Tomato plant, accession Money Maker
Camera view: tilt-top (135 deg); turntable rotation: 0 degrees
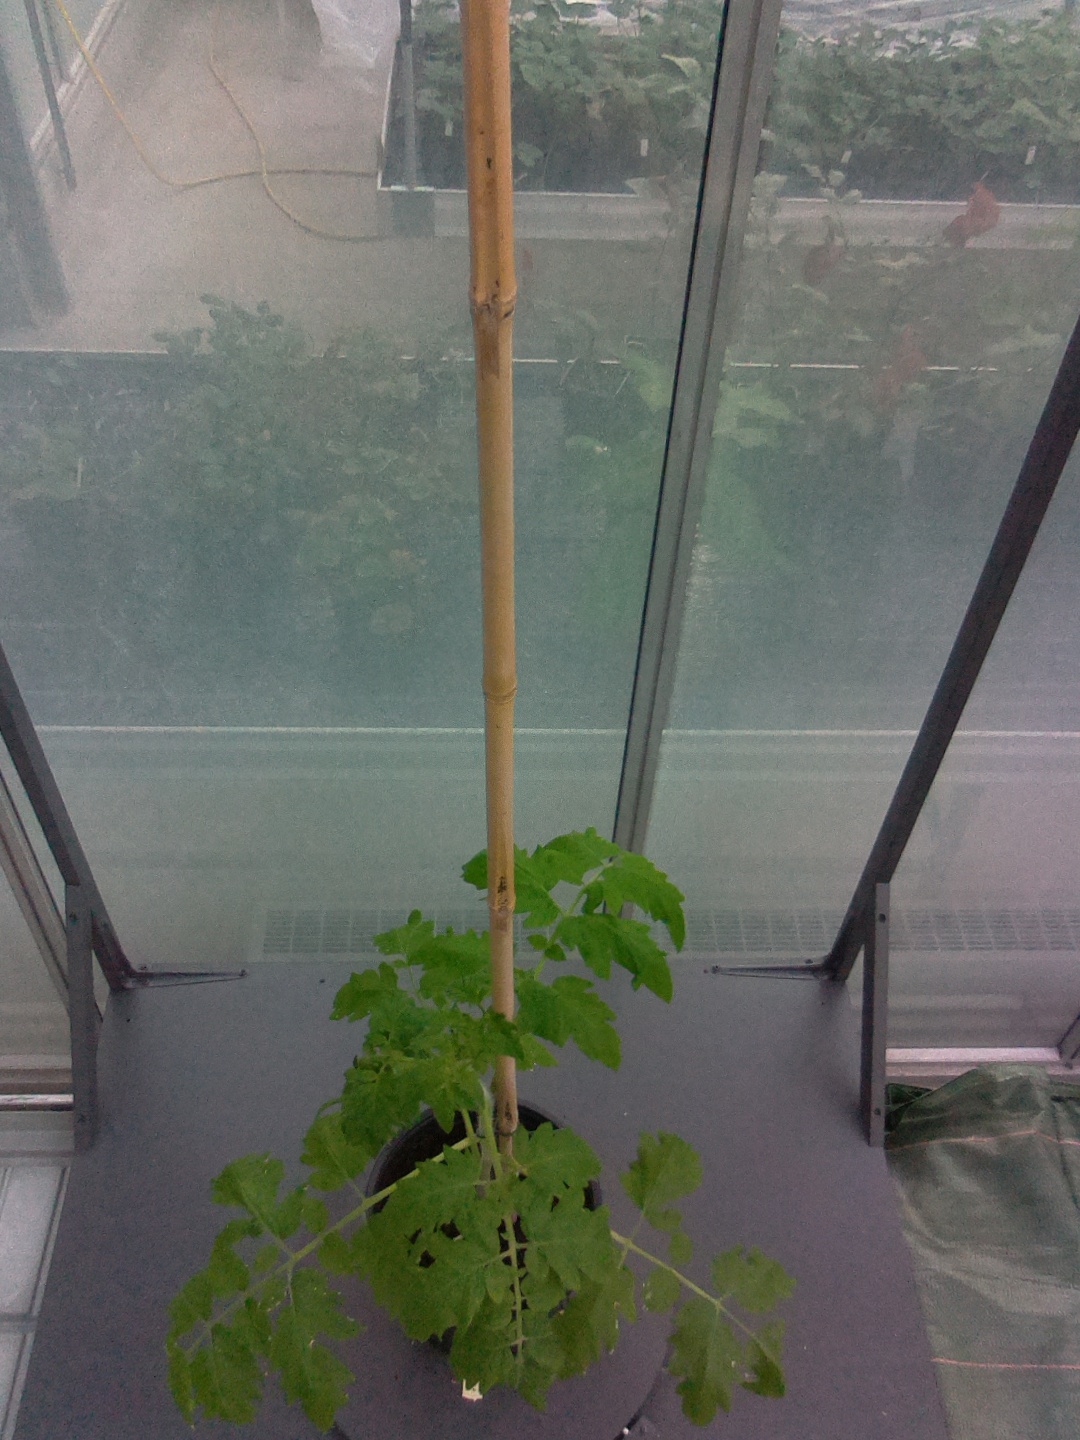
BBCH growth stage 14: 8 of true leaves visible